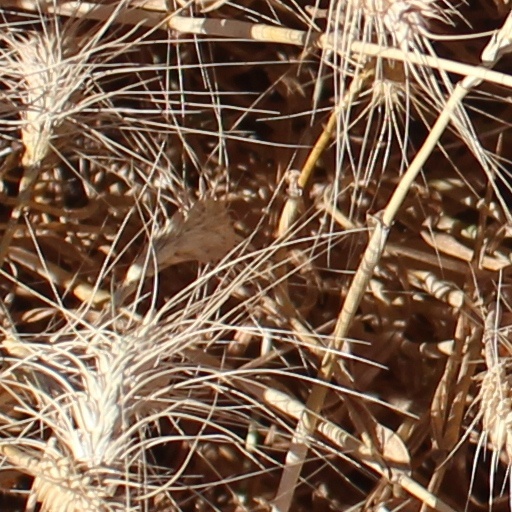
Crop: wheat